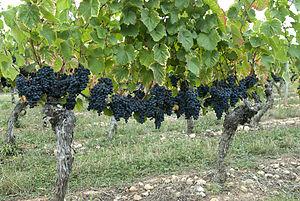
Le cahors est un vin rouge français d'appellation d'origine protégée du vignoble du Sud-Ouest de la France. Son vignoble produit exclusivement du vin rouge avec le cépage côt N. Il est situé à l'ouest de la ville de Cahors, à cheval sur la vallée du Lot dans le département du même nom et sur les causses du Quercy au sud de cette vallée.